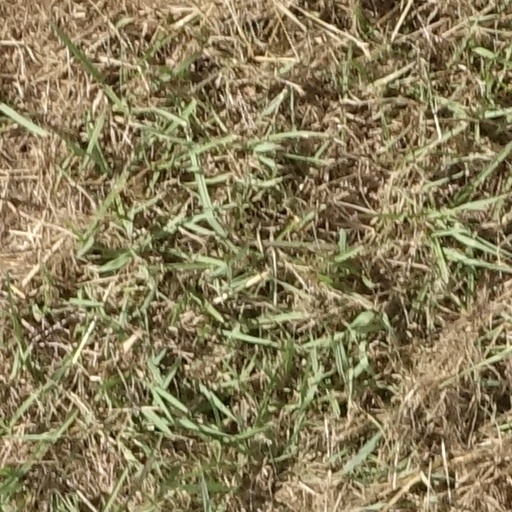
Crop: sorghum